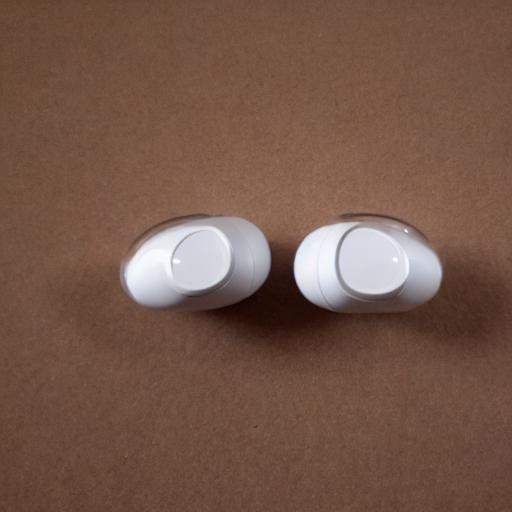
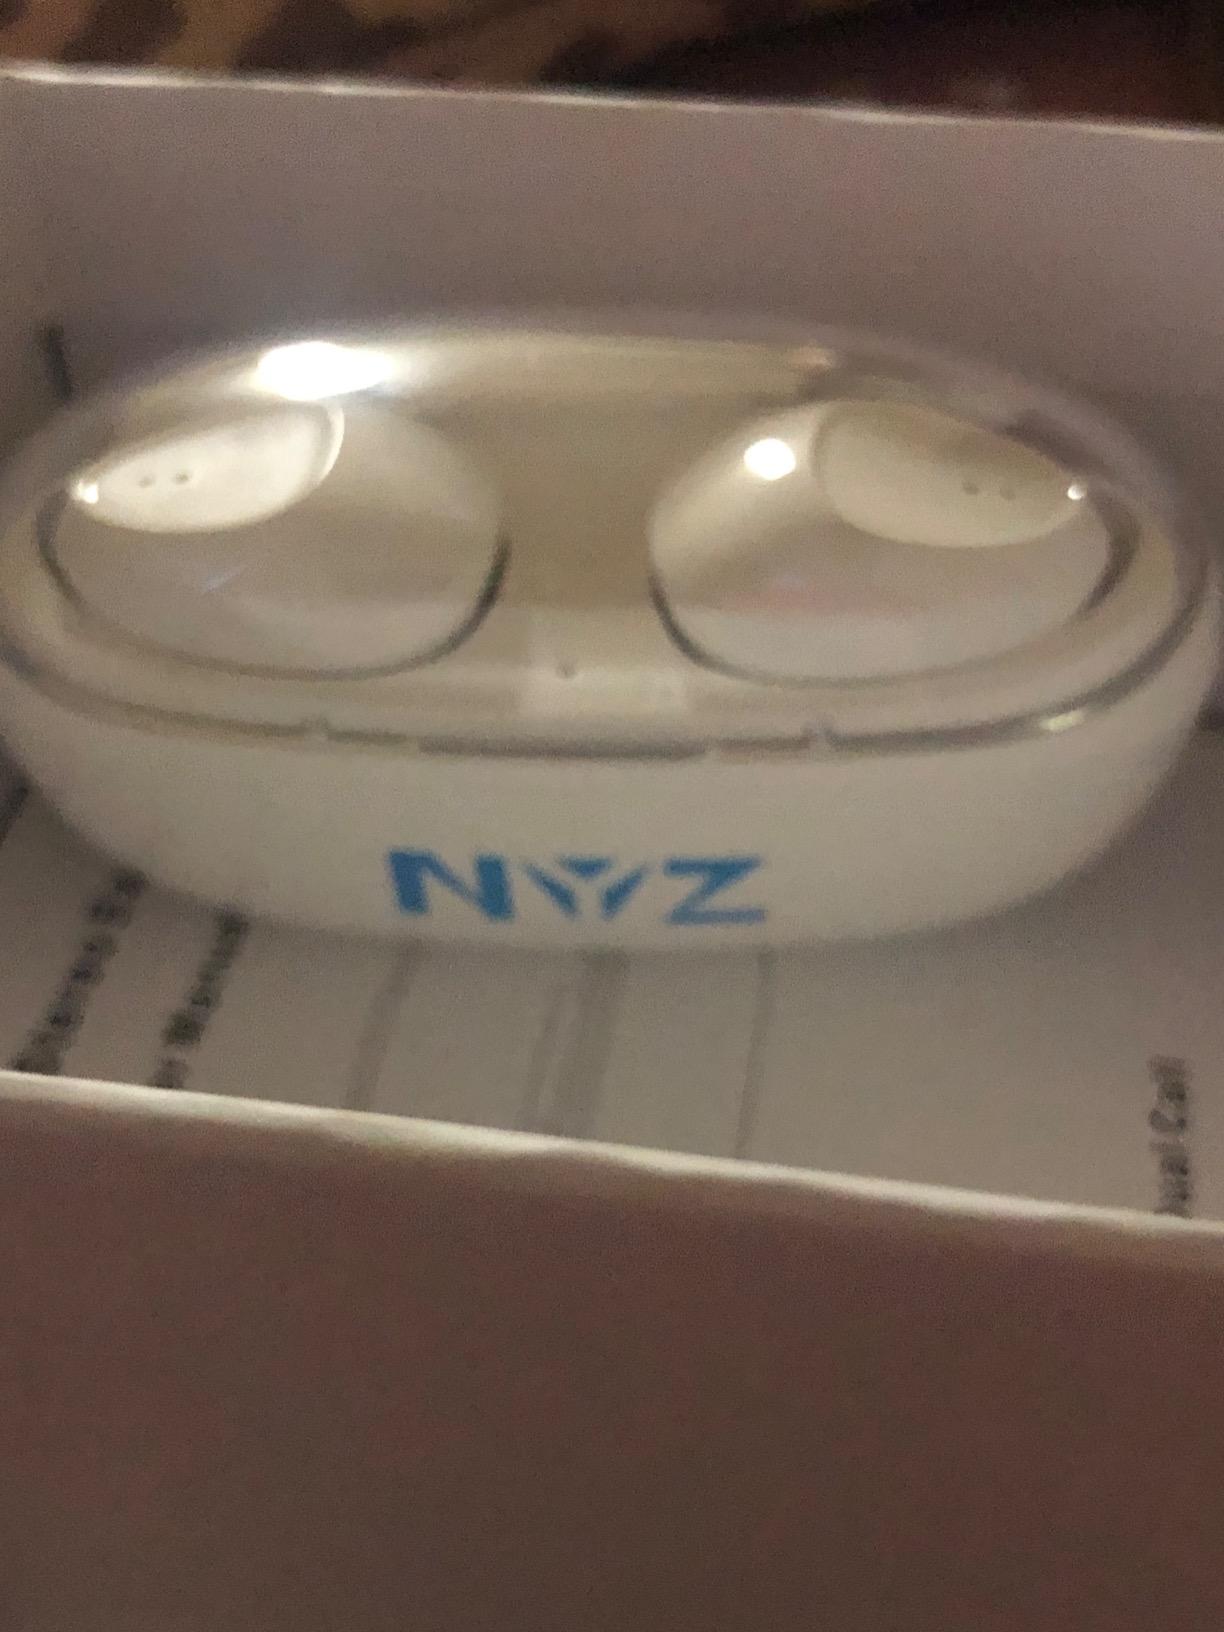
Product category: earbuds
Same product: no